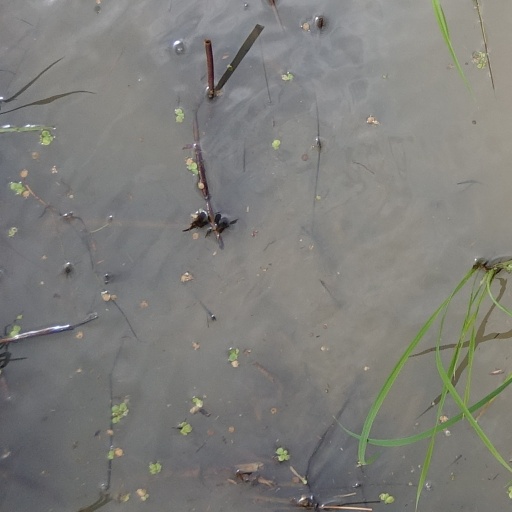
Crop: rice